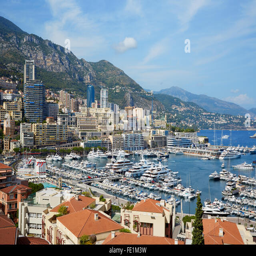
harbor in a summer sunny day